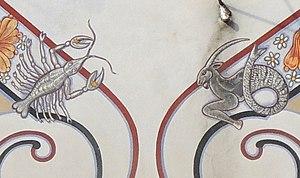
Cadran solaire de Rouffach, détail
Le cadran solaire des Récollets, situé dans l’ancien couvent des Récollets de Rouffach, présente une particularité: il est décoré d’une fresque qui représente le Monde suivant une cosmographie géo-héliocentrique.